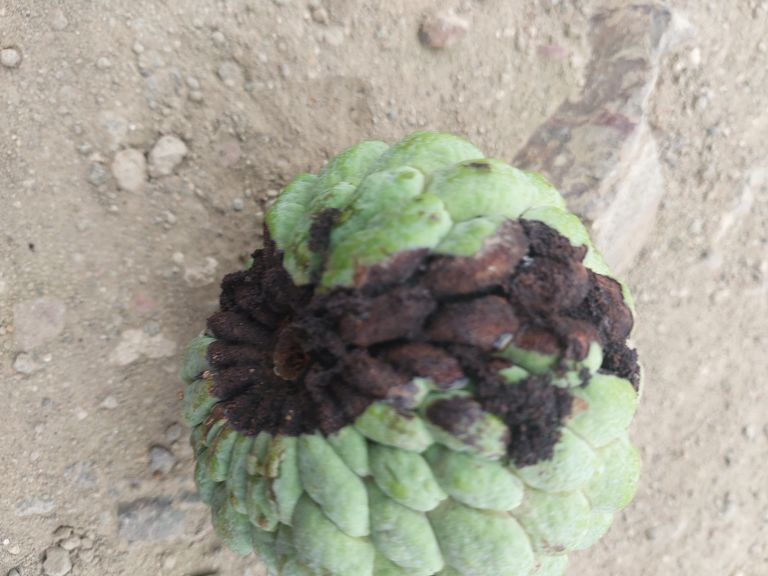
Disease label: Diplodia Rot